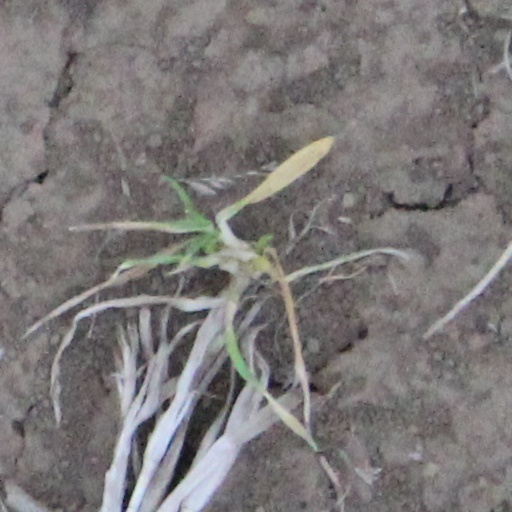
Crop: wheat